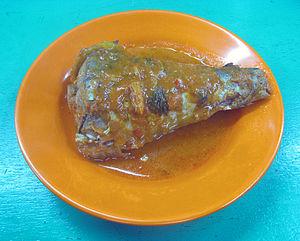
L'asam pedas est un ragout minangkabau, à la fois populaire en Indonésie et en Malaisie.